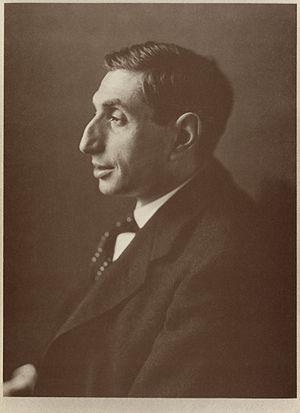
Alfred Flechtheim est un artiste, un marchand d'art, un éditeur et un collectionneur d'art allemand, né le 1ᵉʳ avril 1878 à Münster et mort le 9 mars 1937 à Londres.